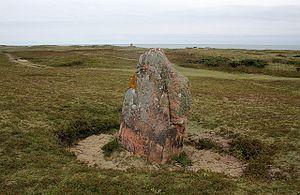
Cette liste non exhaustive recense les principaux sites mégalithiques de Jersey.
Le Petit Menhir, est un mégalithe datant du Néolithique situé sur l'île Anglo-Normande de Jersey.
Saint-Brélade est l'une des douze paroisses de Jersey dans les îles de la Manche. D’une superficie de 7 103 vergées, Saint-Brélade est la seconde plus grande paroisse de Jersey. Située au sud-ouest de l’île, c’est également la seule paroisse de Jersey à ne côtoyer qu’une autre paroisse, Saint-Pierre.